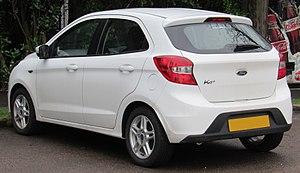
La Ford Ka est un modèle d'automobile produit par le constructeur américain Ford. C'est une citadine trois portes, sortie en 1996. La première série était construite à Valence. La deuxième série était assemblée à Tychy en Pologne. La troisième version de ce modèle intitulée Ka+, dotée de portes arrière, est sortie en 2016 en Europe et est fabriquée à Sanand en Inde.